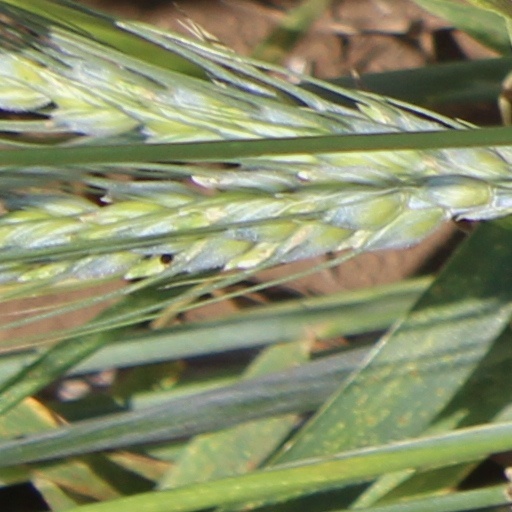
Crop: wheat